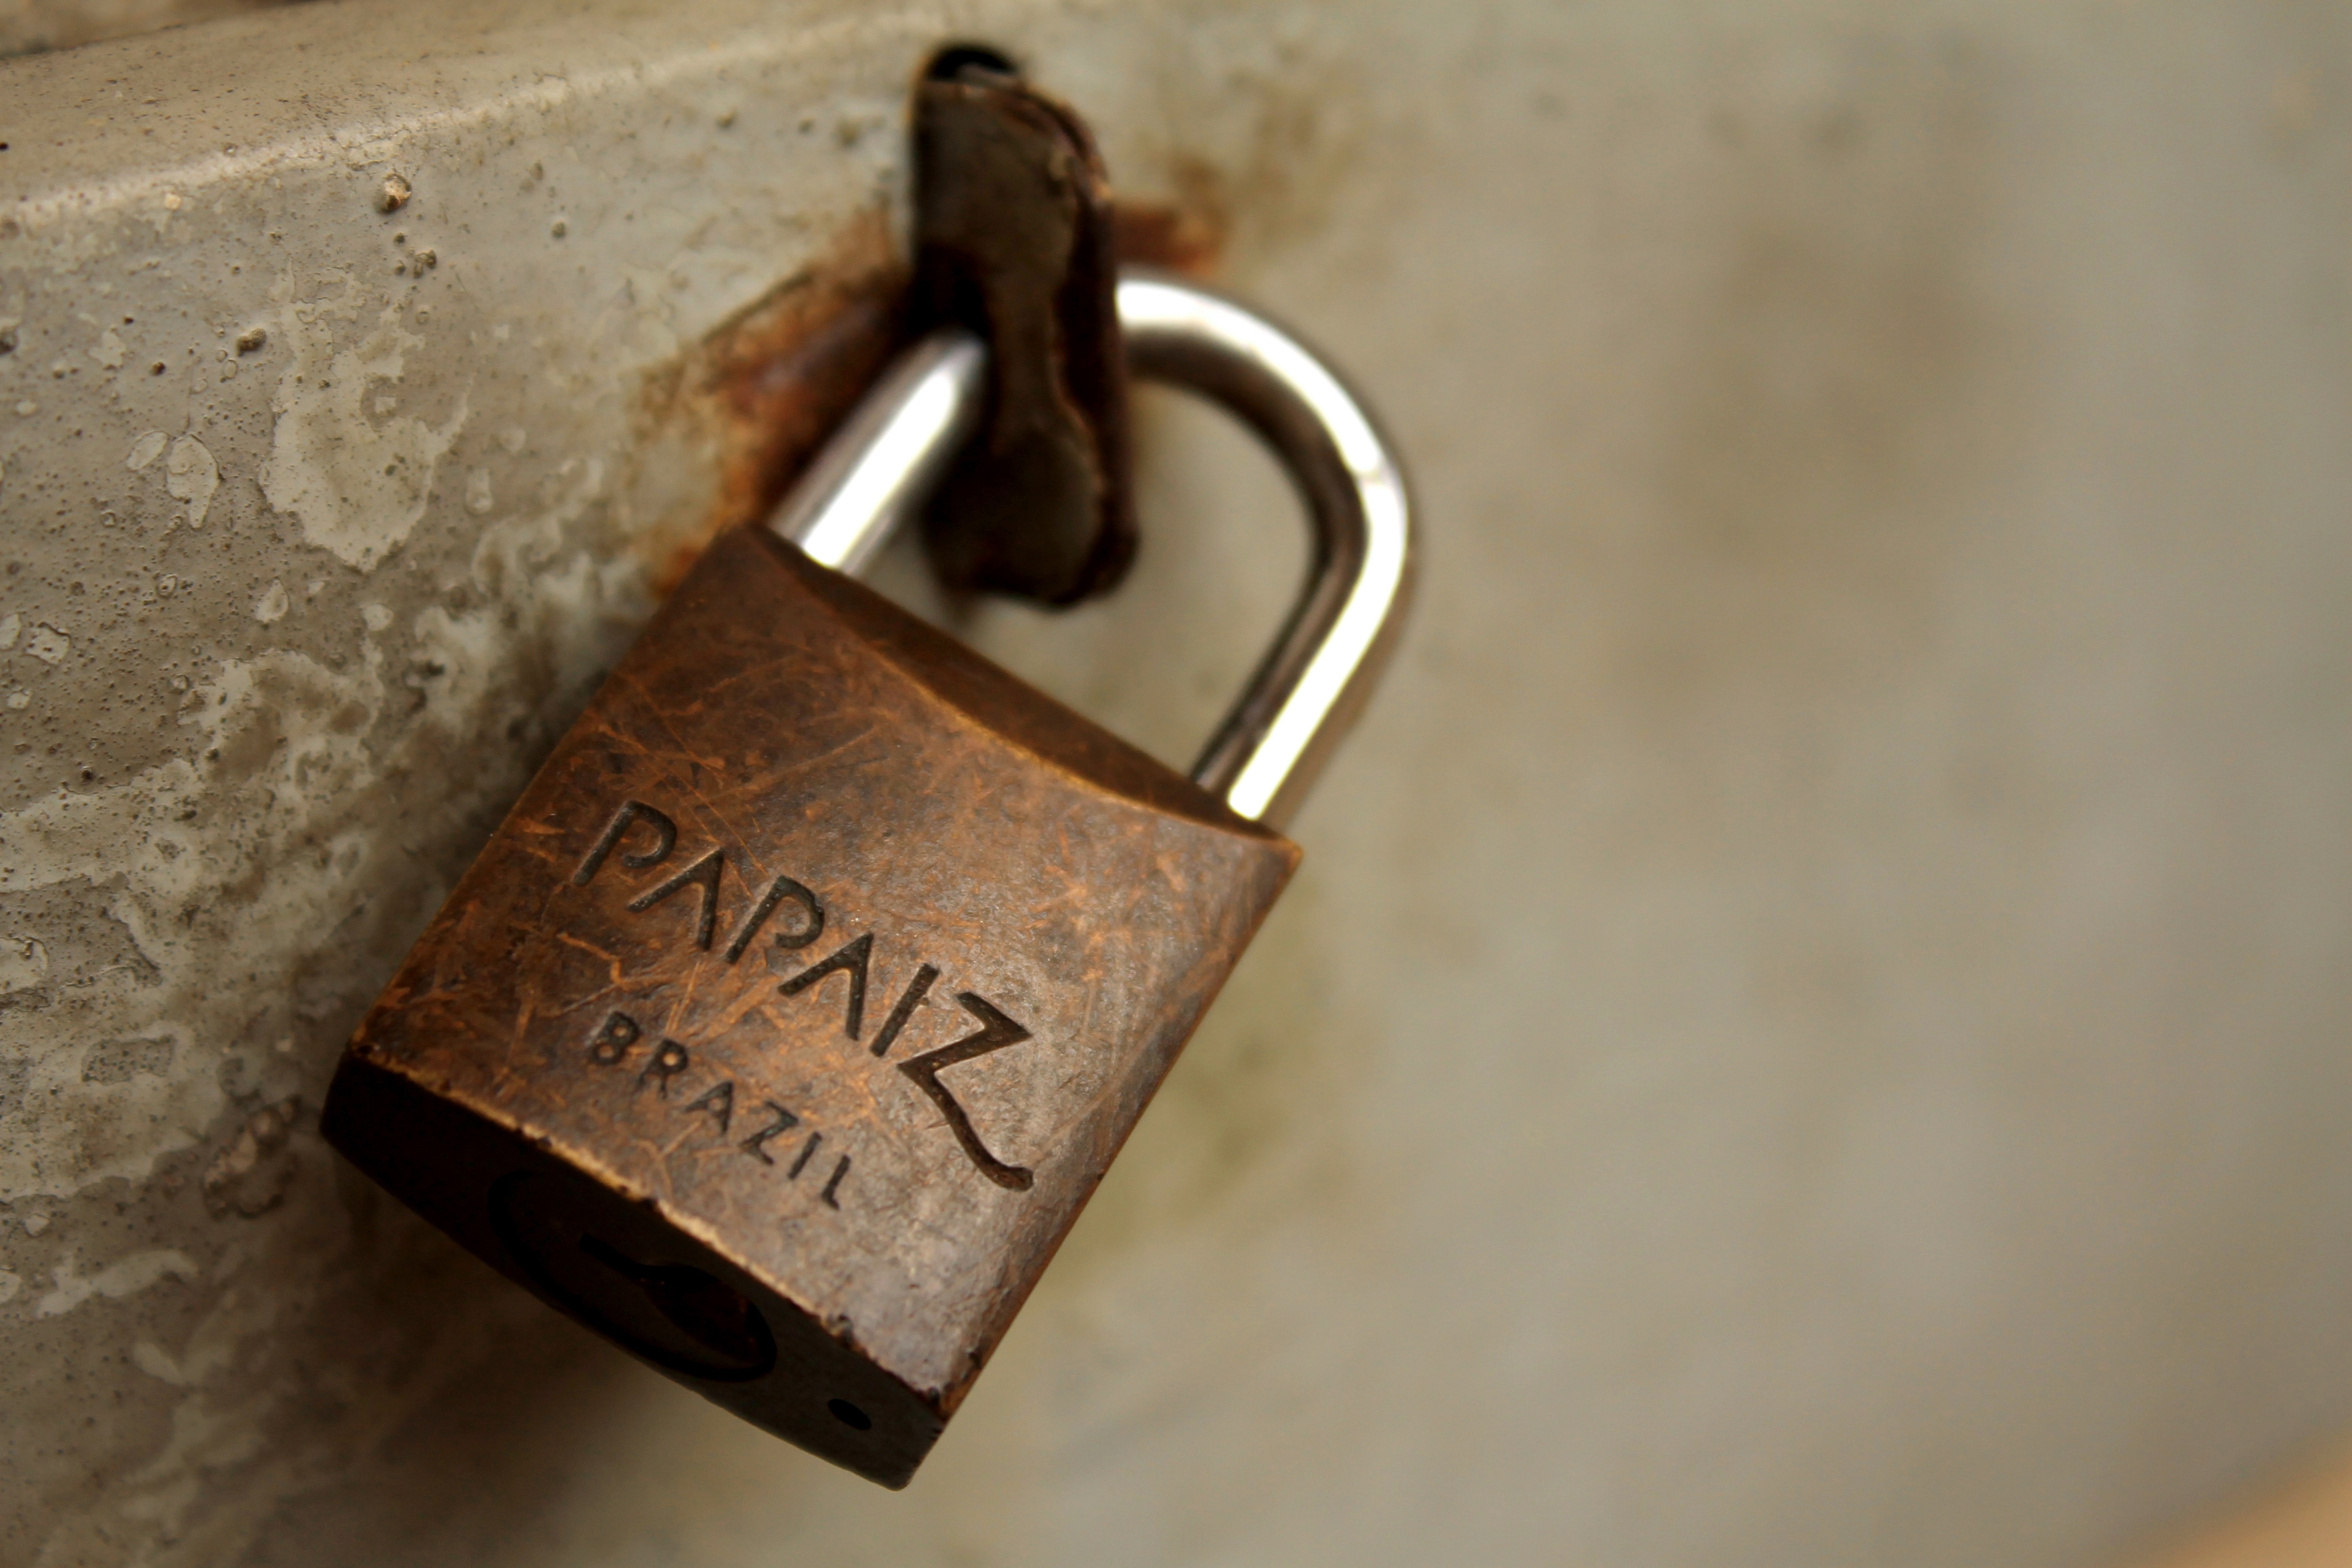
metal, material, padlock, brass, lock, locked, secure